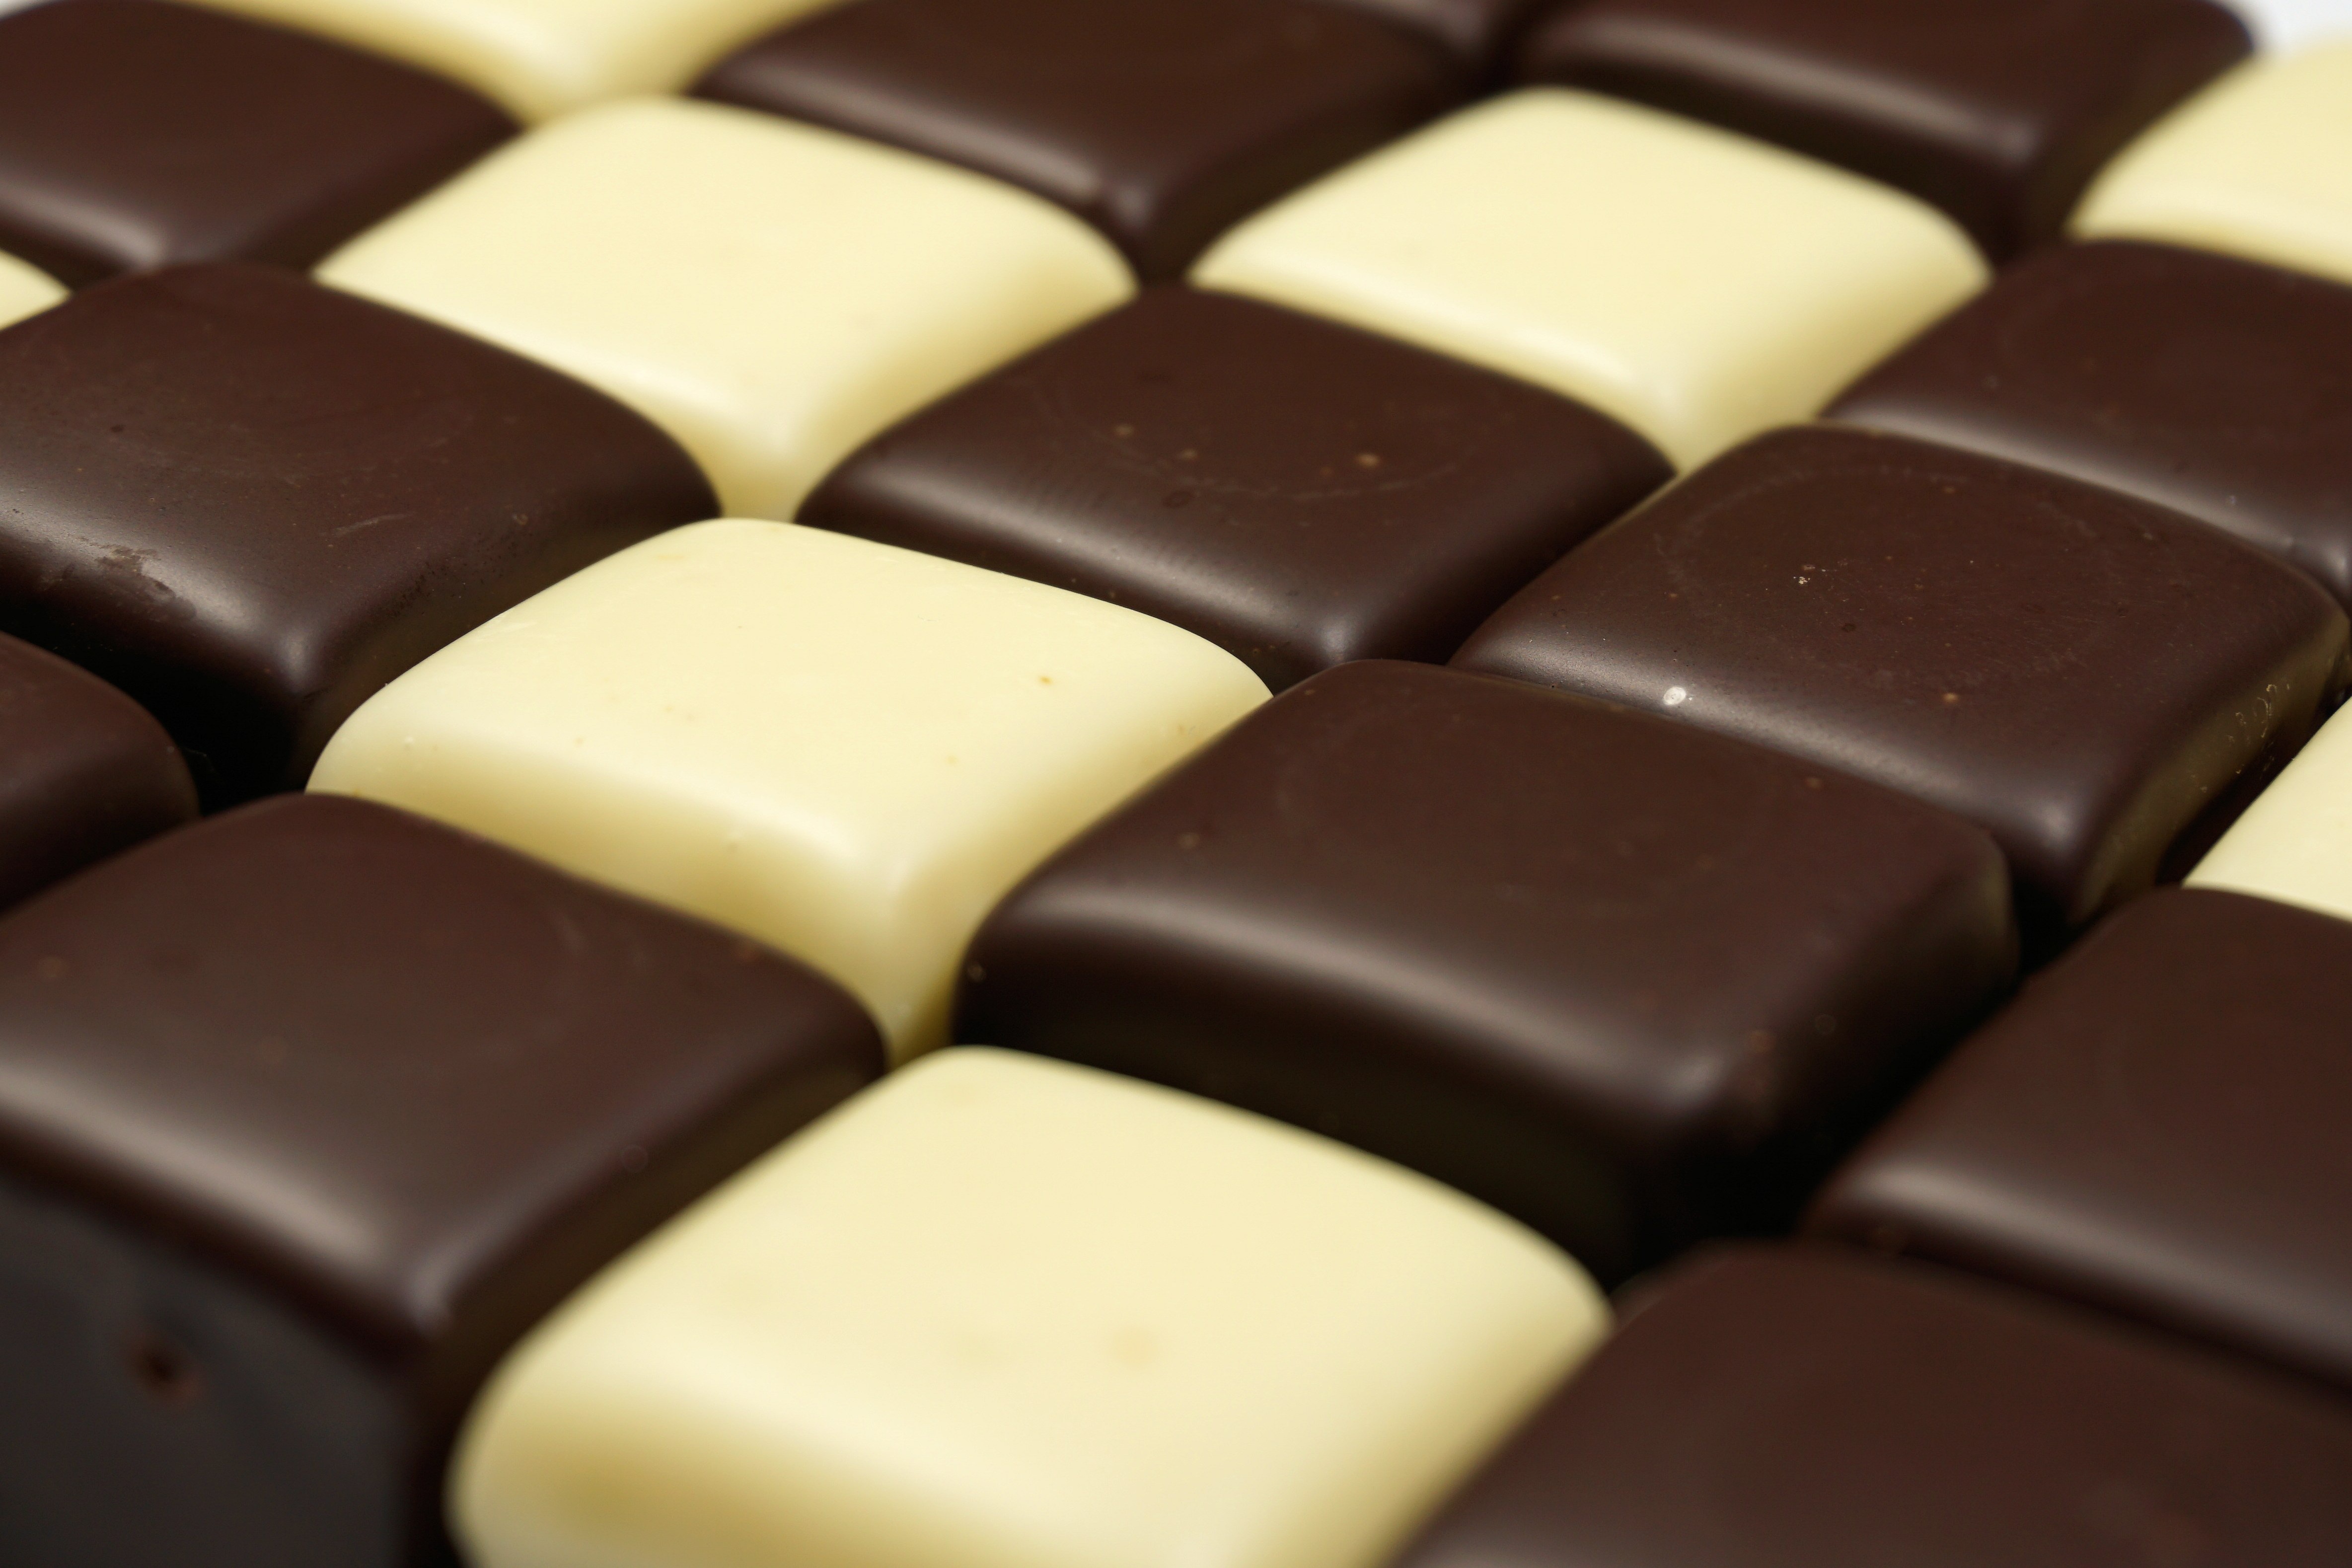
white, play, sweet, food, black, chocolate, christmas, dessert, eat, fudge, stones, candy, series, domino, dominoes, confectionery, praline, play stone, bonbon, chocolate truffle, petit four, domino effect